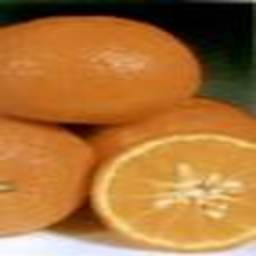
Label: Orange